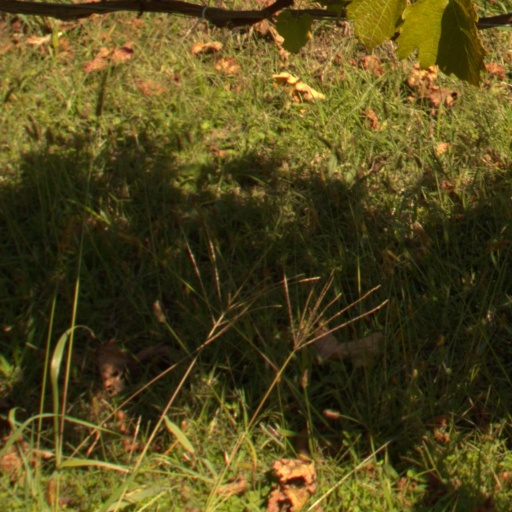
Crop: grape